Cabo Wabo

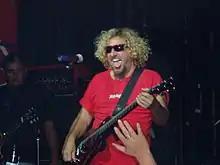
Hagar performing at the Cabo Wabo

Hagar, who already had a successful music career, first visited the Mexican town of Cabo San Lucas in the early 1980s, before joining Van Halen in July 1985 after the departure of their founding singer, David Lee Roth. Seeking a place for himself and his friends to relax and play music, Hagar, and his long time friend, Marco Monroy, partnered up with fellow Van Halen members Michael Anthony and Edward and Alex Van Halen and opened a large bar, restaurant, and performance space named after the band's 1988 song "Cabo Wabo."